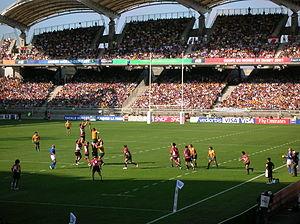
Touche pendant un match de poule entre l'Australie (jaune) et le Japon (rouge) lors de la Coupe du monde de Rugby à XV en 2007. Match joué au stade de Gerland à Lyon (France). Résultat du match: 91-3 pour l'Australie.
Stephen James Larkham, né le 29 mai 1974 à Canberra, est un ancien joueur de rugby à XV australien, évoluant au poste de demi d'ouverture. Il mesure 1,89 m et pèse 88 kg.
Cet article donne le détail des matchs de la poule B de la Coupe du monde de rugby à XV 2007 qui se dispute en France, au pays de Galles et en Écosse du 7 septembre au 20 octobre 2007. Les deux premières places sont qualificatives pour les quarts de finale. Les équipes d'Australie et de Fidji se qualifient pour les quarts de finale.
L'équipe du Japon de rugby à XV rassemble les meilleurs joueurs du Japon sous l'autorité de la Japan Rugby Football Union. Les Japonais jouent en maillot rayé rouge et blanc, short blanc, bas blanc avec une bande rouge. Les Brave Blossoms sont entraînés par le néo-zélandais Jamie Joseph depuis 2016. En plus de la coupe du monde, le Japon participe également au tournoi des 5 nations asiatiques et à la Pacific Nations Cup.
L'équipe d'Australie de rugby à XV à la coupe du monde 2007 est la deuxième à être éliminée au stade des quarts de finale de cette compétition, l'Australie a remporté par deux fois la coupe du monde, a été finaliste une fois, a été éliminée en quart-de-finale une première fois en 1995.